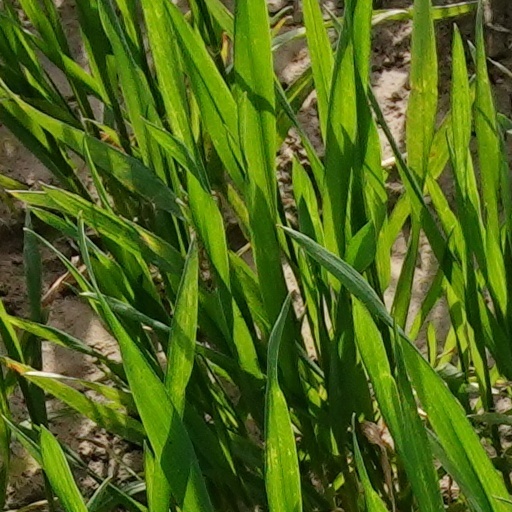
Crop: wheat